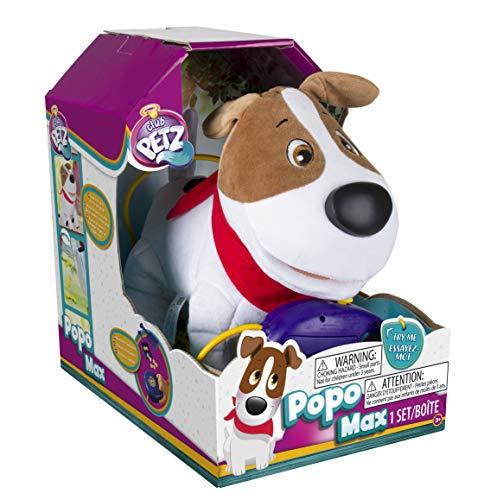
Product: Club Petz Popomax
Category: Toys & Games | Stuffed Animals & Plush Toys
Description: Like a real dog.
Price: $25.58
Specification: ProductDimensions:11.8x5.5x11inches|ItemWeight:1pounds|ShippingWeight:2.82pounds(Viewshippingratesandpolicies)|DomesticShipping:ItemcanbeshippedwithinU.S.|InternationalShipping:ThisitemcanbeshippedtoselectcountriesoutsideoftheU.S.LearnMore|ASIN:B00L36W2VU|Itemmodelnumber:93997|Manufacturerrecommendedage:36months-5years|Batteries:4AAbatteriesrequired.